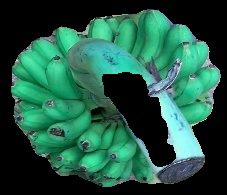
Variety: rasbale
Grade: grade1